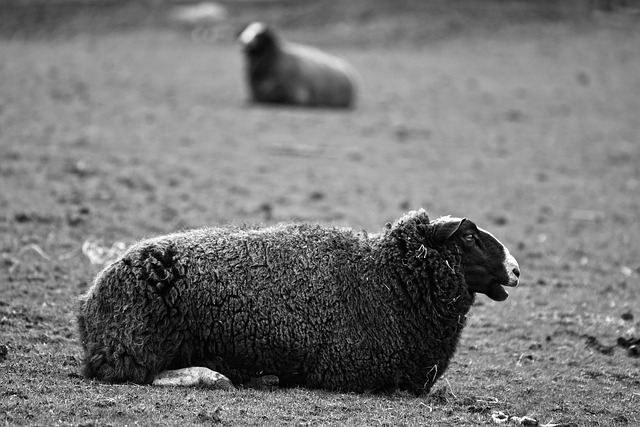
Label: sheep